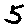
Label: 5